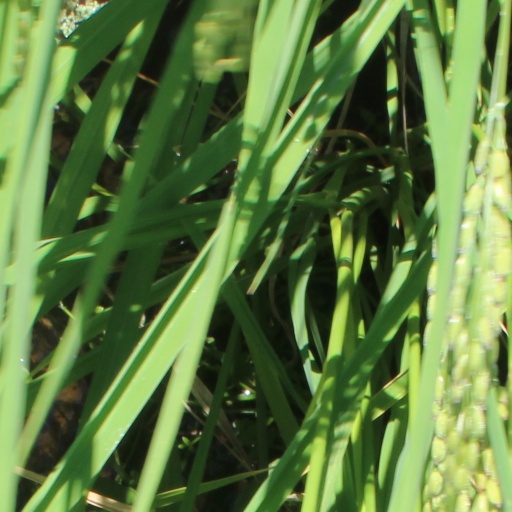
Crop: rice